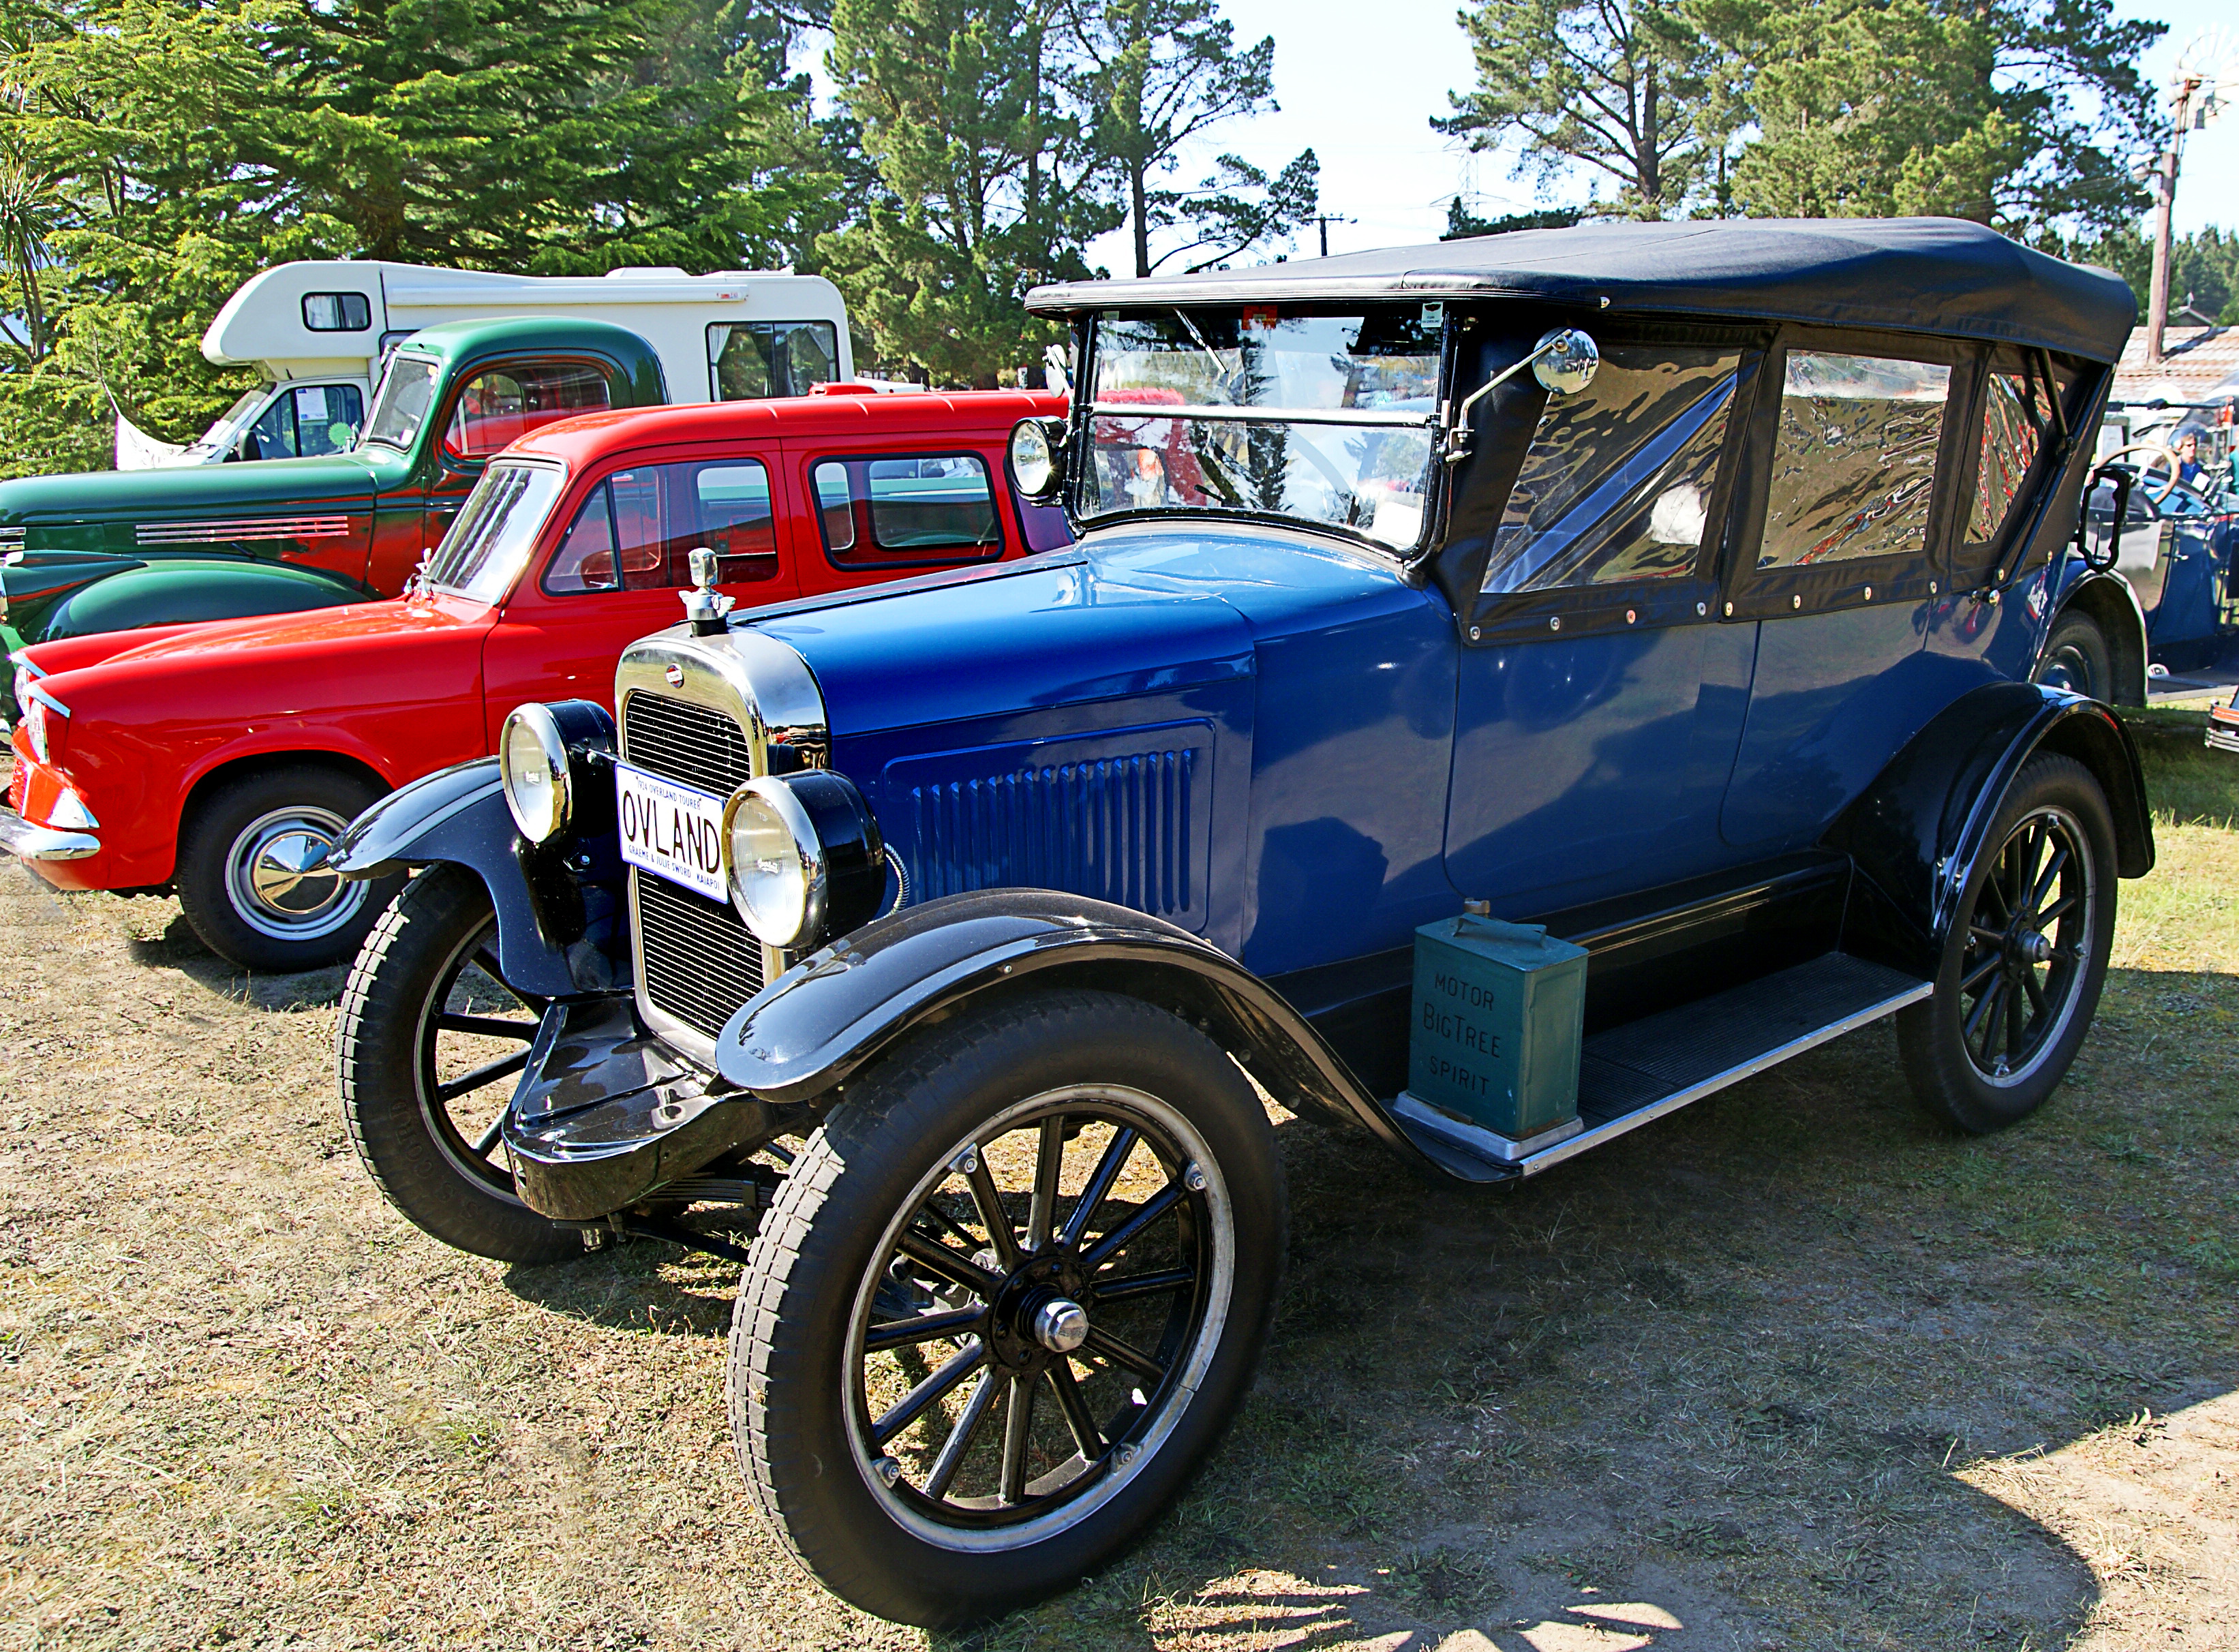
car, wheel, vehicle, classic car, motor vehicle, vintage car, 1927dodgecoupe, antique car, land vehicle, touring car, automobile make, luxury vehicle, ford model t